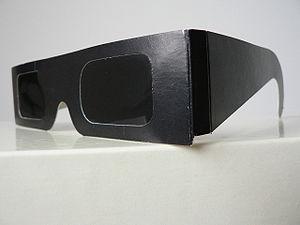
Lunettes d'eclipse solaire.